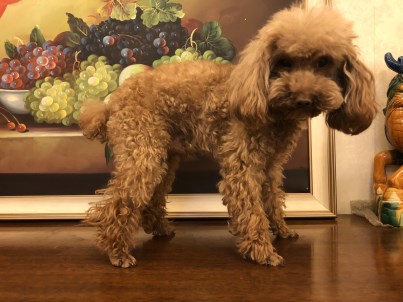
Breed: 7449-n000128-teddy